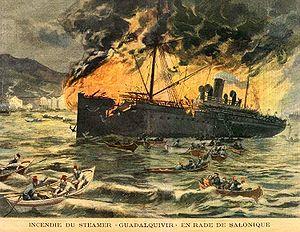
L'insurrection d'Ilinden–Préobrajénié, appelée également insurrection de la Saint-Élie et de la Transfiguration, est un soulèvement populaire de la population de la Macédoine et de la Thrace qui a éclaté le 2 août 1903. Il est mené par les habitants de la Macédoine historique qui réclamaient leur indépendance vis-à-vis de l'Empire ottoman. La Macédoine est alors, depuis l'indépendance de la Serbie et de la Bulgarie en 1878, le dernier territoire européen non-turc inclus dans l'Empire.
1903 est une année commune commençant un jeudi.
Les Bateliers de Salonique étaient un groupe d'anarchistes de l'Empire ottoman, actif au début du XXᵉ siècle. Ses membres étaient de jeunes Slaves de Macédoine, dont la plupart avaient étudié au lycée bulgare de Thessalonique. La ville, comme l'ensemble de la Macédoine, faisait alors partie de l'Empire ottoman.